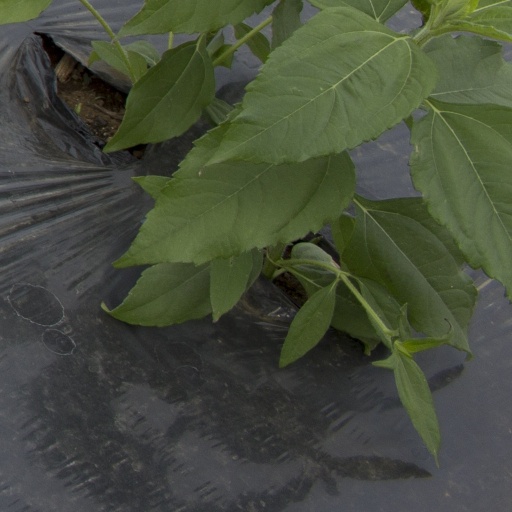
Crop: Jerusalem artichoke